Teesy

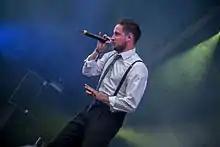

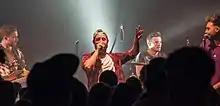
Teesy. Zelt-Musik-Festival 2017 in Freiburg, Germany

Toni Mudrack (born 8 December 1990), better known by his stage name Teesy, is a German singer, songwriter and rapper.